Preston North End F.C. league record by opponent

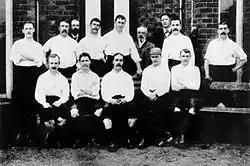
The Preston North End team in the 1888–89 season; the first season of league football.

Preston North End Football Club, an English association football club based in the Deepdale area of Preston, Lancashire, was founded in 1880. For their first eight years, there was no league football, so matches were arranged on an occasional basis, supplemented by cup competitions organised at both local and national level. In 1888, Preston participated in the inaugural Football League. They won the first top-flight league title and of the 22 matches they won 18 and drew the other four, therefore they remained undefeated thus being labelled "The Invincibles". They were the only team to be known by this nickname for 115 years until Arsenal completed their 2003–04 season without a defeat. Since then the club has remained in the Football League although it has competed in its various divisions.